St. Thomas Cathedral, Irinjalakuda

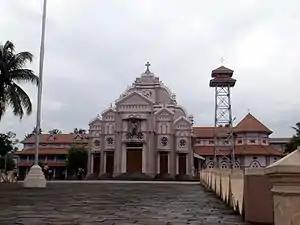
Another View

In the history of the St Thomas Christians, the arrival of the Portuguese missionaries to India during the 16th century was a turning point. The western missionaries helped the growth of the Indian Church, at the same time it also distorted the juridical and liturgical identity of the St Thomas Christians. After the Synod of Udayam-peroor (Diamper) in the year 1599, Mgr. Francis Roz, a Portuguese missionary, was appointed the first Latin Bishop for the Metropolitan See of St Thomas Christians. On 4 August 1600, the Portuguese Padroado jurisdiction was extended to Kodungalloor & Archdiocese of Angamaly was reduced as a suffragan to the Archdiocese Goa. The residential See of the bishop was transferred from Angamaly to Kodungalloor in 1607 in the light of the letter of permission of Pope Paul V, dated 20 August 1605. On 22 December 1608, the Metropolitan status of the See of Kodungalloor was restored by Pope Paul V. He ordered the geographical division of Cochin and Kodungalloor Angamaly (cf. Bull of Pope Paul V dated, 12 October 1609 "Bullarium Patronatus Portugalliae" Vol II, P. 14) as a compromise formula for settling a jurisdictional dispute between the Bishop of Cochin and Bishop Francis Roz of Kodungalloor - Angamaly. On 22 December 1610 Archbishop Menezes of Goa issued a decree restricting the jurisdictional rights of the Metropolitan of St Thomas Christians to certain areas in the present states of Kerala, Karnataka, Tamil Nadu, and Andhra Pradesh (cf. "Bullarium Romanum..." Vol. XI PP. 606–608)